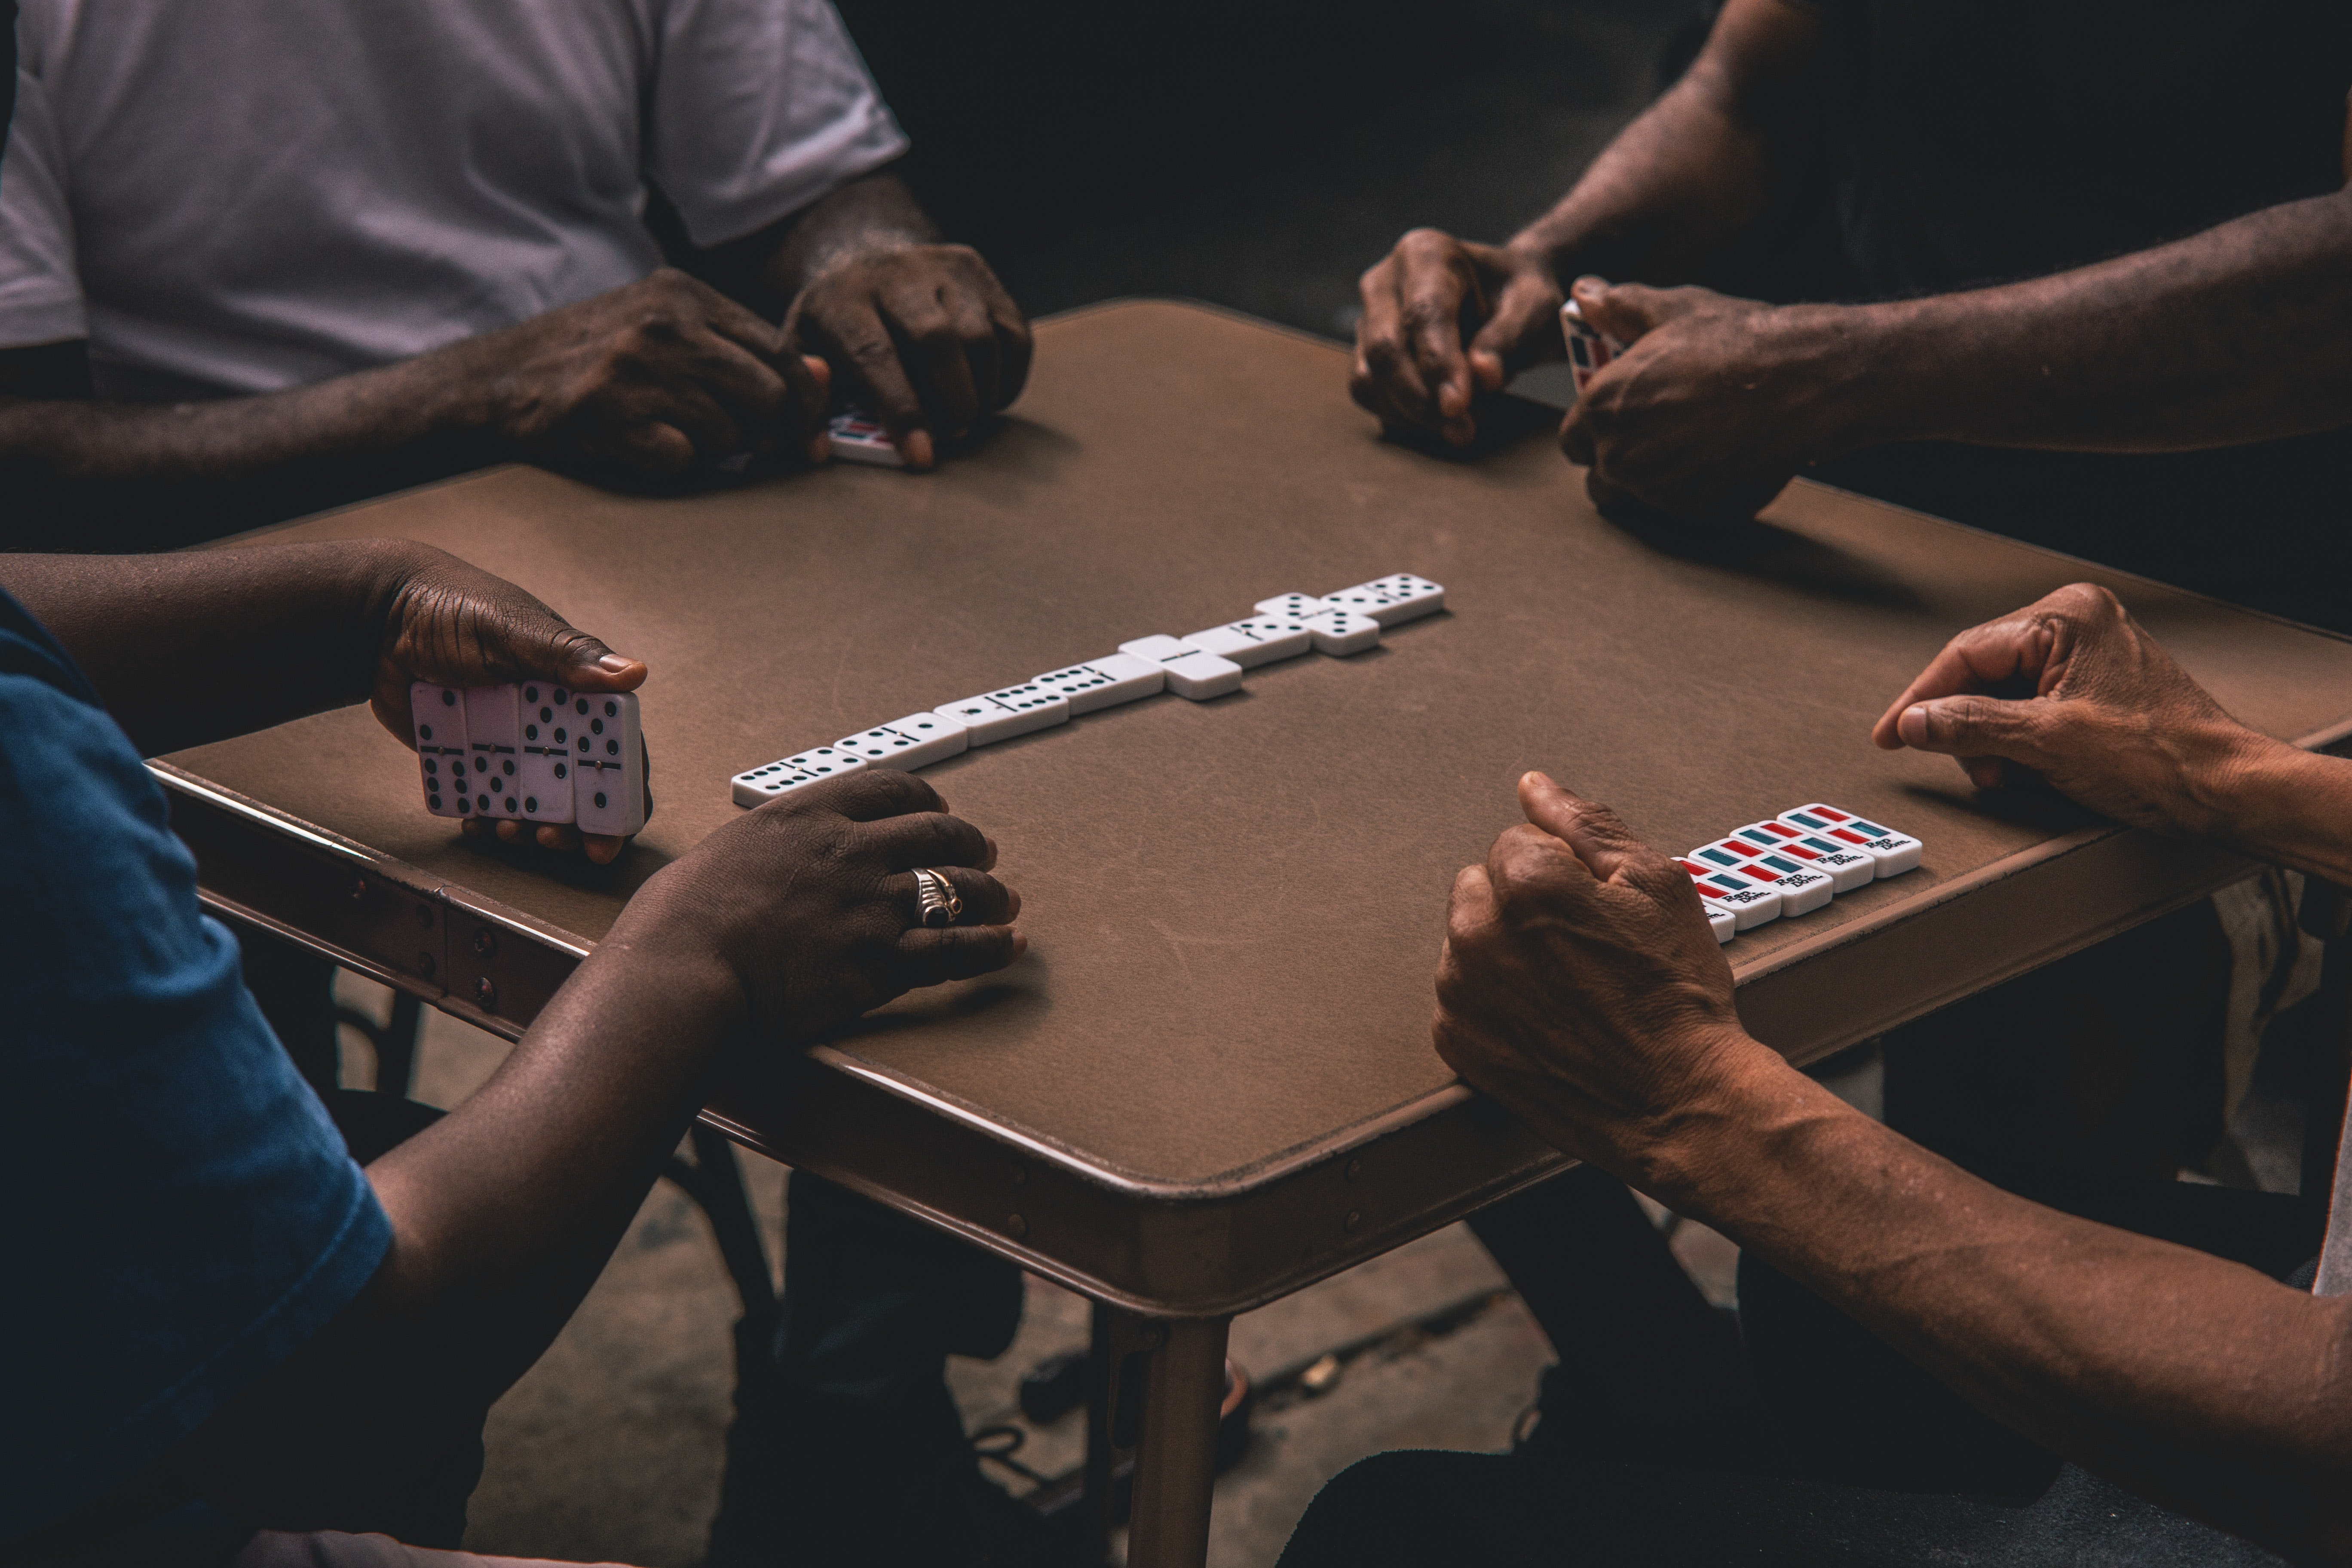
hand, finger, music, human body, arm, fun, nail, musical instrument, plucked string instruments, guitar, recreation, darkness, musical instrument accessory, tabletop game, gambling, musician, indoor games and sports